Old Rectory, Carcoar

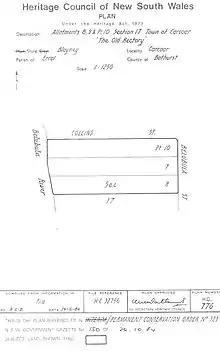
Heritage boundaries

The Old Rectory was designed by Edmund Blacket in 1849 as a rectory for St. Paul's Anglican Church (1848), also designed by Blacket. The Old Rectory is an important component of the historic village of Carcoar.